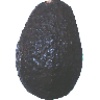
Label: Avocado ripe 1